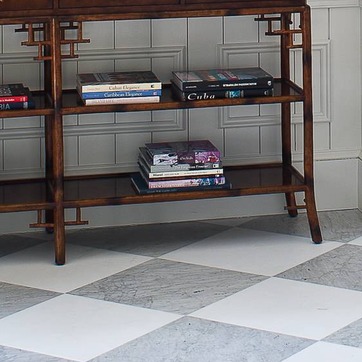
Material: paper